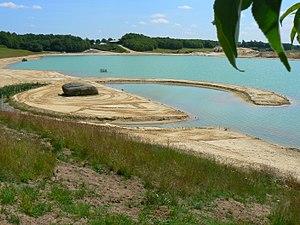
Broken Circle/Spiral Hill est une œuvre de Land art en deux parties de l'artiste américain Robert Smithson, créée en 1971. Elle est située à Emmen, aux Pays-Bas.
Robert Smithson est un artiste américain représentatif, entre autres, de l'Art minimal et l'un des fondateurs du Land art.